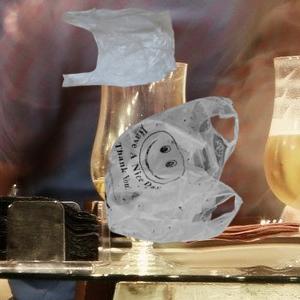
Label: plasticbags